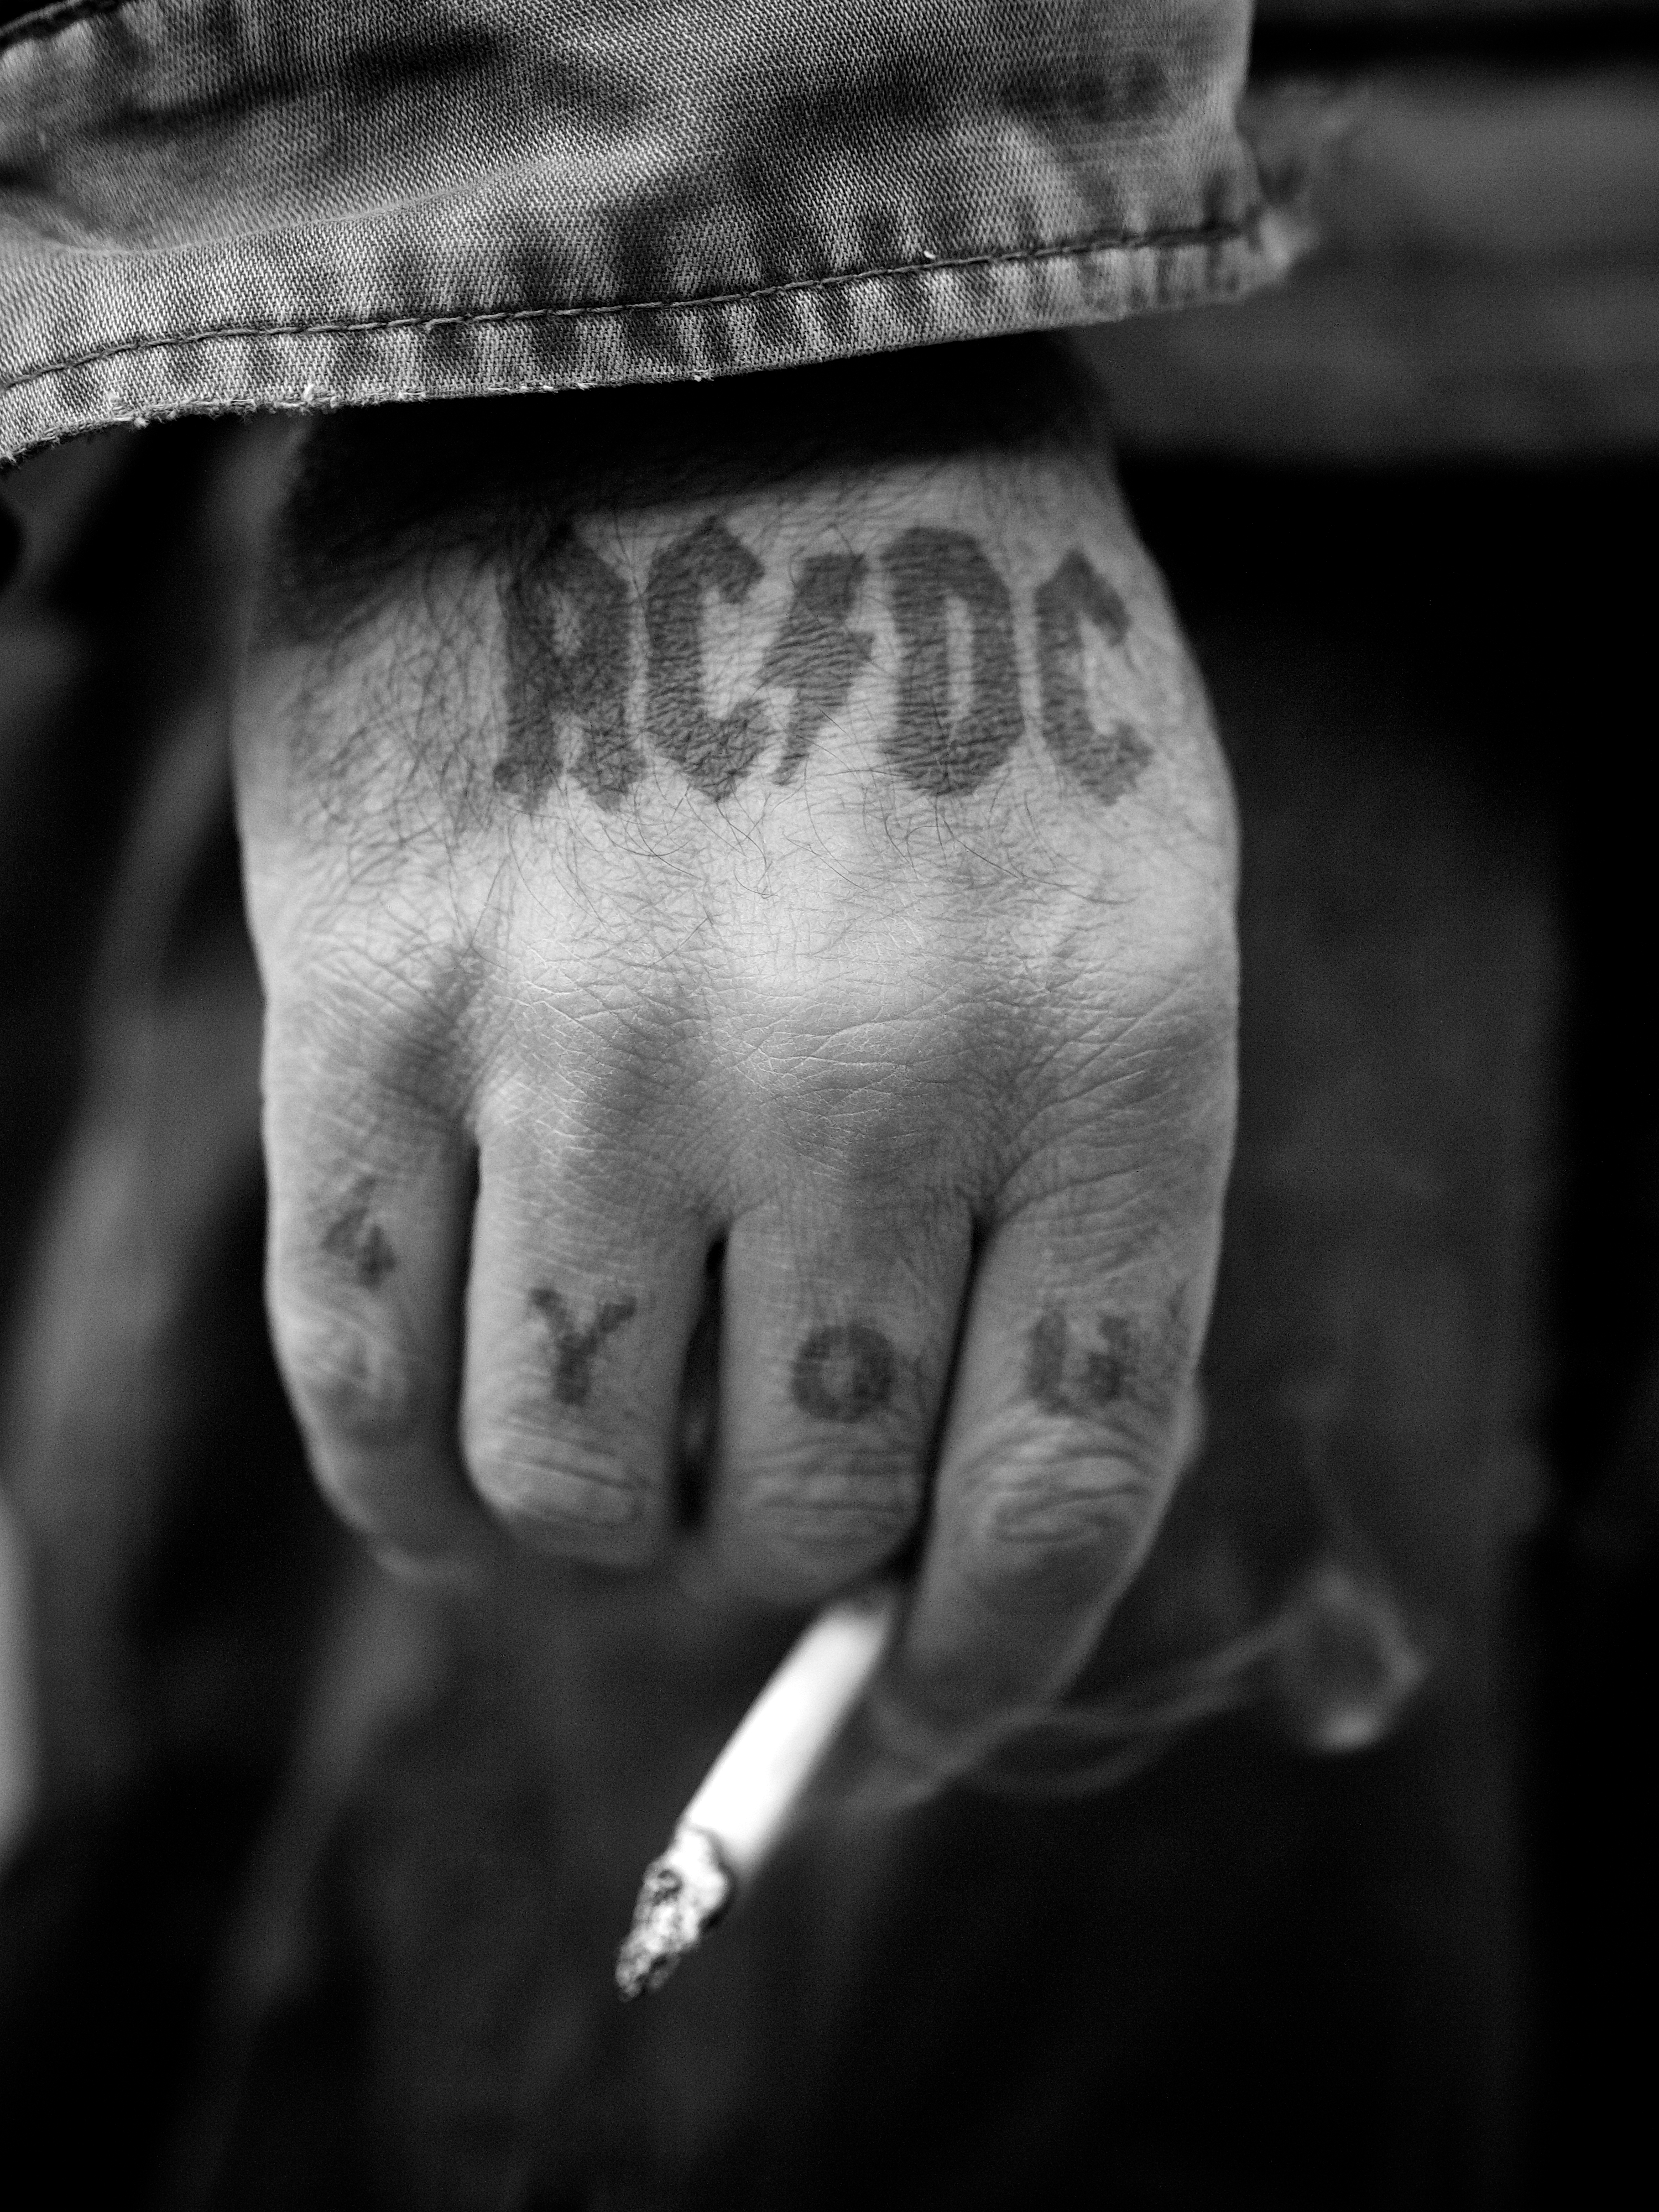
hand, black and white, white, street, photography, ebook, finger, training, darkness, black, monochrome, arm, close up, streetphotography, flickr, thomas, video, olympus, omd, fuji, leica, emotion, monochrom, leuthard, hcb, thomasleuthard, sense, monochrome photography